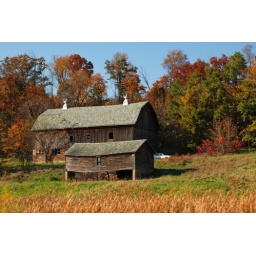
Another in a series of barns taken out the car window as we drove through Wisconsin.